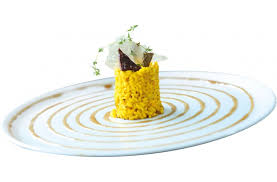
Yemek: pirinc_pilavi